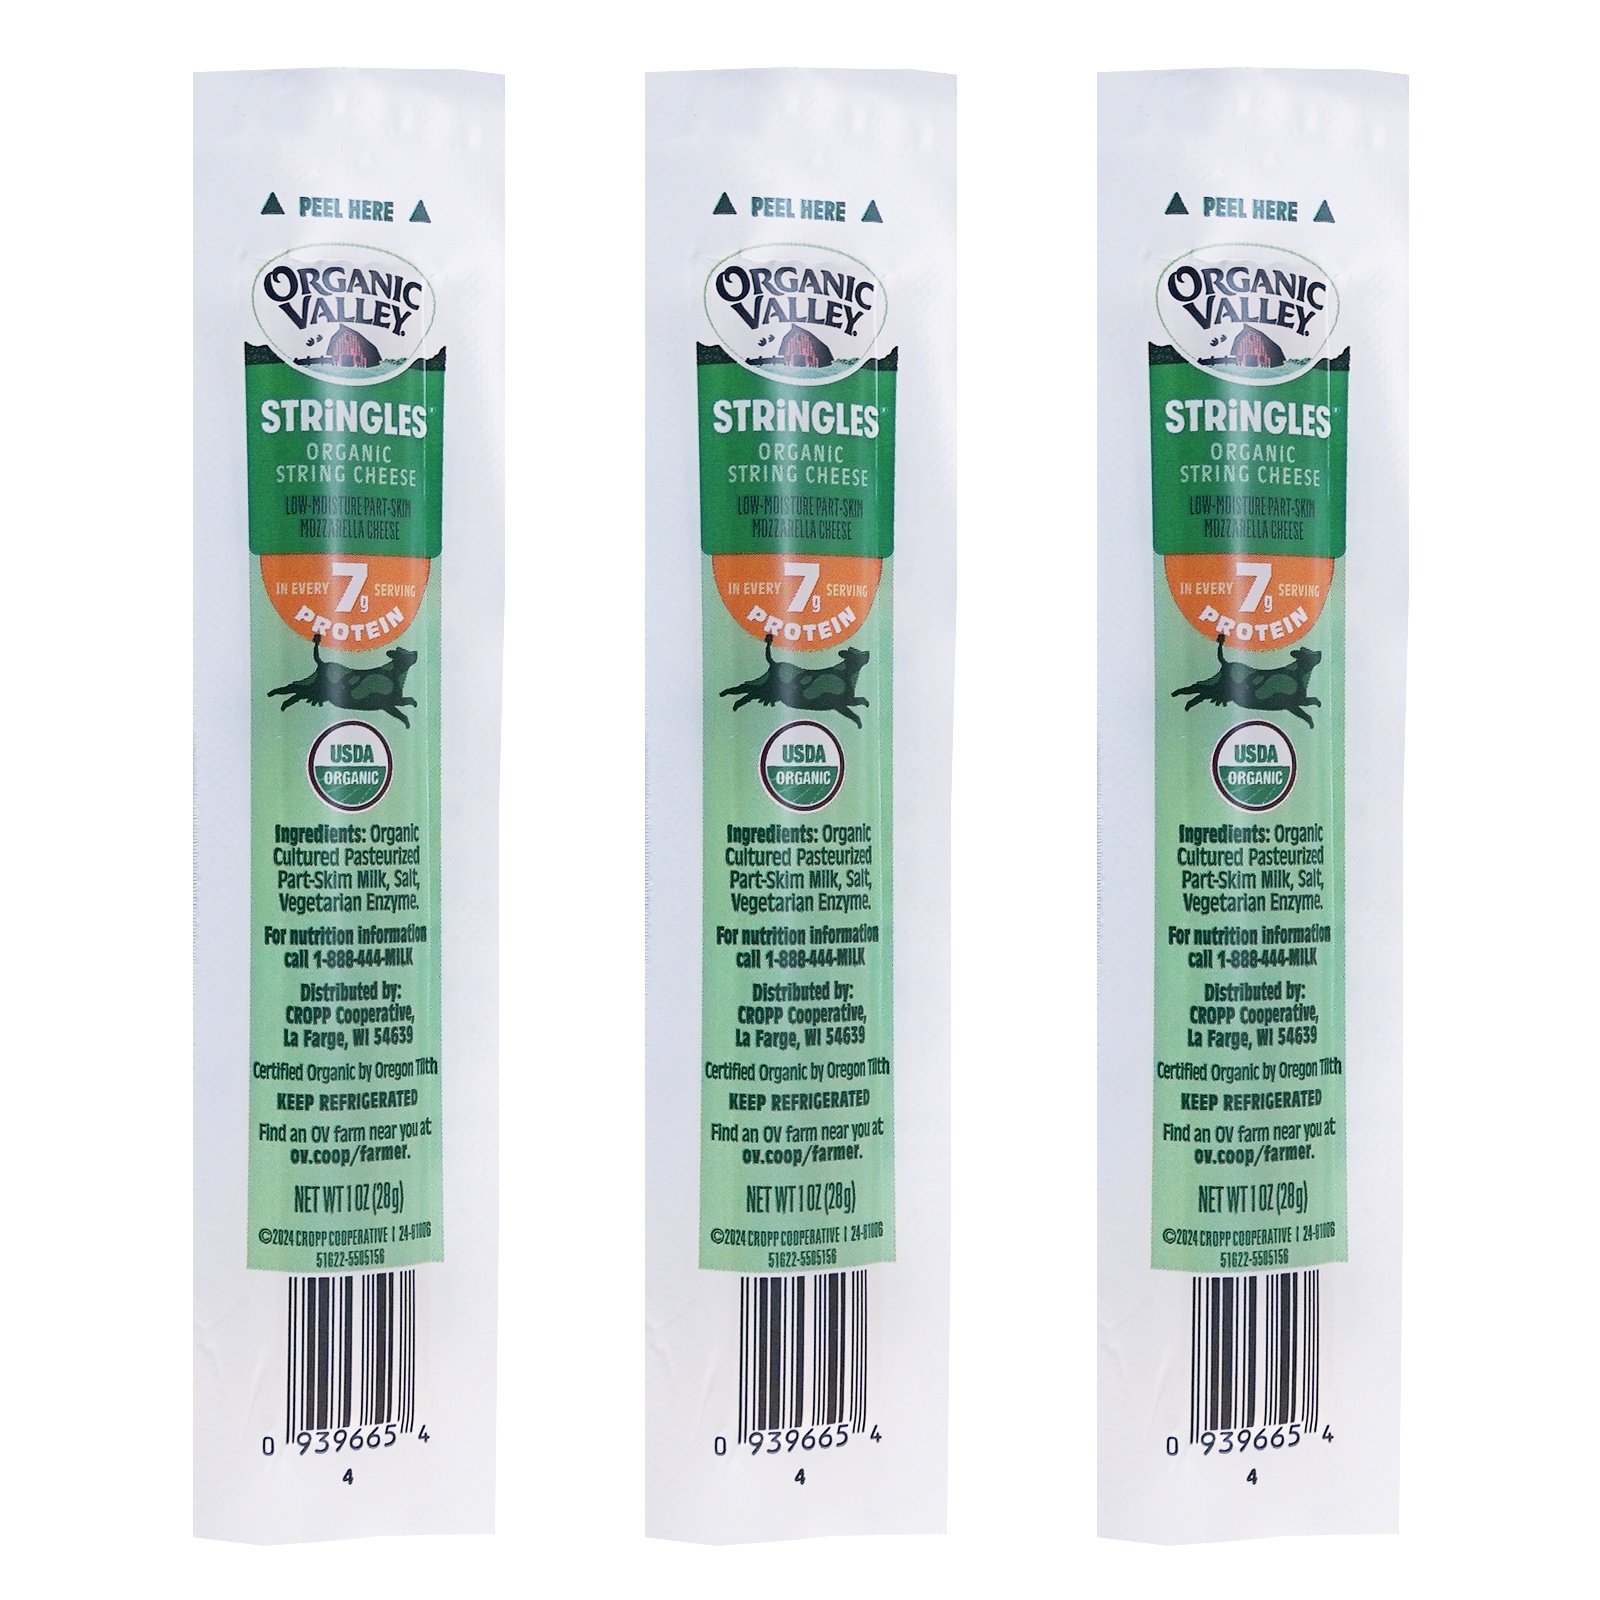
有機 JAS オーガニック 無添加 モッツァレラ チーズ スティック (3本-6本)
この度、こちらの商品のパッケージデザインが変更となりました。製法、原材料等、仕様には一切変更はございませんのでご安心ください。これまでと変わらず有機JASのオーガニック認証を受けている安心安全のオーガニックチーズとなります。 有機JASのオーガニック認証を受けた、スティックタイプのモッツァレラチーズをご用意しました。1本あたり28gで、3本セットと6本セットのご用意がございます。こちらのチーズは「良質な食品は正しい農法で育てる」という理念のもとに製品づくりを行っている、アメリカの農業協同組合によって作られました。化学的な物質は使用せず、何世代にもわたって研究し受け継がれてきた農業の知恵と自然の力のみで、多くのオーガニック製品を製造している生産者団体です。こちらのチーズには、牛たちの自然な成長のペースに合わせて生産された生乳が使用されています。有機飼料を食べて育った健康的な牛の生乳から作られた安心安全の無添加チーズです。 アメリカではストリングチーズと呼ばれて親しまれるチーズです。ミルクの風味が強く、刺激的な酸味やクセがないため、お子様でも食べやすく、ご家族皆さまでお楽しみいただけます。コクのある余韻が味わい深い、高品質のチーズです。そのままお召し上がりいただくことはもちろん、フライなどの加熱料理にお使いいただいても美味しくお召し上がりいただけます。こちらのチーズは食べきりやすいサイズで、1本ずつ個別に真空パックされているため、ストックにもおすすめです。 同じ生産者によって作られた 有機JASクリームチーズ のご用意もございます。 ✔ 成長促進ホルモン剤、抗生物質は一切投与されていません。 ✔ 牧草地に農薬や化学肥料は一切使用されておりません。 ✔ 遺伝子組換え飼料は一切与えられておりません。 ✔ ベジタリアン酵素を使用し、動物由来のレンネットは一切使用です。ベジタリアンの方にもおすすめです。 ✔ 保存料などの食品添加物は一切使用されていない無添加チーズです。 ✔ 食べきりやすいサイズで1本ずつ真空包装されており、ストックに便利です。 ✔ チーズが含有するタンパク質とカルシウムをご家族で美味しく手軽に摂取していただけます。 内容 商品内容 3本セット、または6本セット 内容量 3本セット：28g x 3本 = 合計84g 6本セット：28g x 6本 = 合計168g 商品の取り扱い 発送方法 冷蔵発送のみ 保存方法 要冷蔵（10°C以下） 賞味期限 商品ラベルに記載されております。通常2週間以上となっております。開封後はできるだけお早めにお召し上がりください。 さらに詳しく 別名・他の名称 ナチュラルチーズ、モッツァレラチーズ、ストリングチーズ、スティックチーズ、チーズスティック 原材料 有機生乳、食塩 パッケージ 1本ずつ個別に真空パックで包装されています。（再封不可） ※パッケージは時期により変更になる可能性がございます。ご了承下さいませ。 種類別 有機ナチュラルチーズ 原産国 アメリカ合衆国 ブランド Organic Valley オーガニック認証証明書 有機 JAS（Japan Agricultural Standards : 日本農林規格）- 認証番号：ビューローベリタス USDA ( United States Department of Agriculture 米国農務省) オーガニック認証 栄養成分表 28g（1本）あたりの栄養成分 エネルギー：80kcal たんぱく質：7g 脂質：6g -飽和脂肪酸：3.5g 炭水化物：0.5g -糖質：0.5g未満 食塩相当量：0.53g ベジタリアン 動物性レンネット（凝乳酵素）は使用しておりません。ベジタリアンの方にも適しております。 成長促進ホルモン剤 一切不使用 抗生物質 一切不使用 遺伝子組換え飼料 一切不使用 牧草地への化学農薬 一切不使用
Brand: ホライズンファームズ
Category: Food, Beverages & Tobacco > Food Items > Dairy Products > Cheese